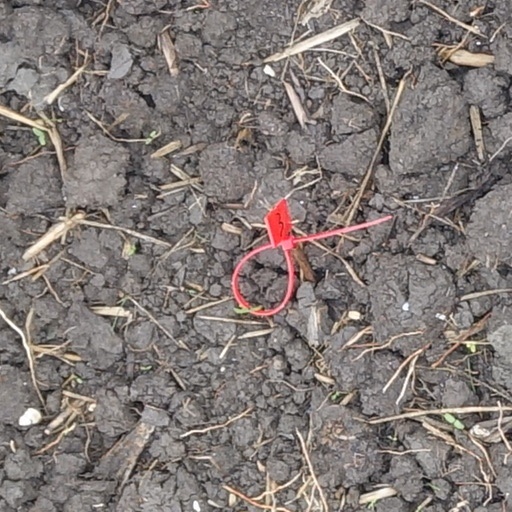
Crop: wheat